July Days (film)

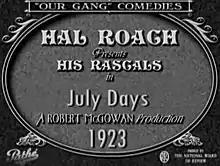
Intertitle

July Days is the 16th entry in the "Our Gang" short subject comedy series. The "Our Gang" series (later known as "The Little Rascals") was created by Hal Roach in 1922, and continued production until 1944.